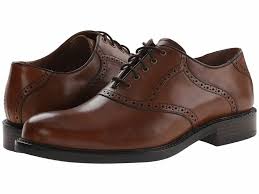
Label: Brogue